Women of Trachis

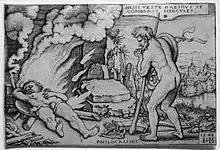
Hercules on his funeral pyre by Hans Sebald Beham

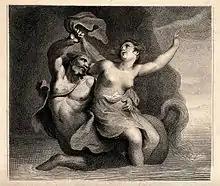
Artistic rendition of Deianeira being captured by the centaur, Nessus.

Women of Trachis or The Trachiniae c. 450–425 BC, is an Athenian tragedy by Sophocles.